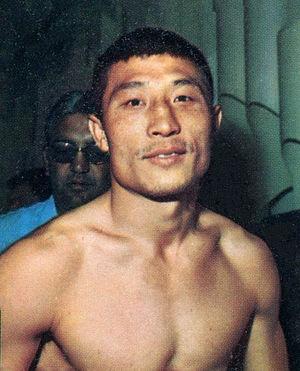
Kim Ki-soo est un boxeur sud-coréen né le 17 septembre 1939 à Pukchong et mort le 10 juin 1997 à Séoul.